Herbert Niebling

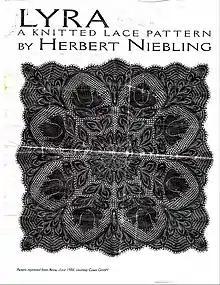
Lyra pattern cover by Herbert Niebling

Herbert Niebling developed his style from working lace patterns disseminated in magazines and leaflets he read as a young boy. The first one he was exposed to was a design by Marie Niedner and Gussi von Reden published by Otto Beyer in 1921 as Band 46: Kunst-Stricken I. The designs of that time were geometric spirals and motifs which could be replicated and expanded to create a kaleidoscope effect. In contrast, Niebling's own later designs were not simply repetitive and geometric, but contained concentrated waves of increases and decreases to create fluid shapes portraying leaves and flowers.